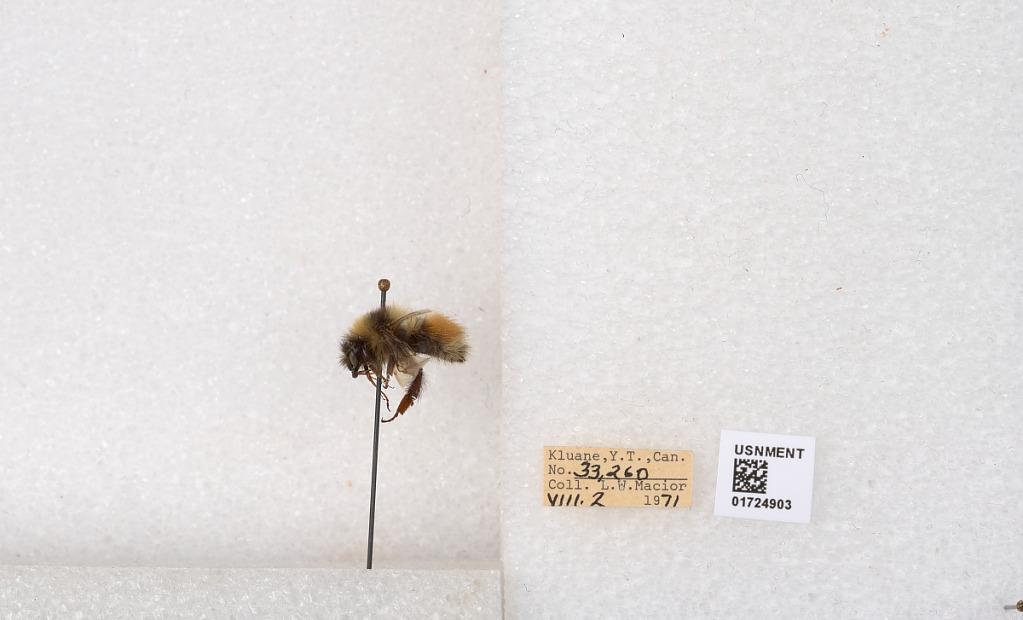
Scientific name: Bombus (Pyrobombus) sylvicola Kirby
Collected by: L. Macior
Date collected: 1971-8-2
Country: Canada
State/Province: Yukon Teritory
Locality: Kluane National Park and Reserve
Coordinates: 60.7493, -139.504